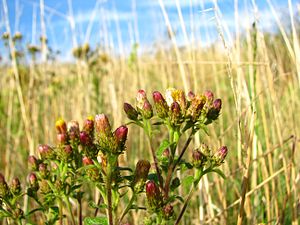
Trekløftalant / Galleri
Habitat.
Trekløftalant er en vildstaude med en opret vækst. Planten tilhører de kurvblomstrede, men er kendelig på, at kurvene mangler de ydre tungeblomster, og den har i stedet oprette og mere eller mindre trekløvede randkroner. Kurvsvøbbladene har desuden udadbøjede eller tilbagekrummede spidser. Arten anses for at være meget sjælden og sårbar i Danmark.